Brickyard Hollow

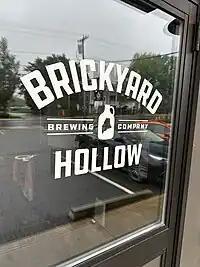
The Brickyard Hollow name is maintained in the branding of a restaurant on Main Street

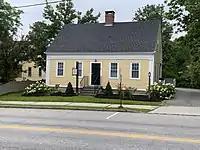
163 Main Street, now a business, was built around 1843

Brickyard Hollow is the central section of Main Street in Yarmouth, Maine, located between the Upper Village to the northwest and Lower Falls to the southeast. It is named for the brick-making business that was located across the street from the Masonic Hall (now the restaurant Gather) at 189 Main Street, beneath the U.S. Route 1 overpass, which was built in the 1870s.